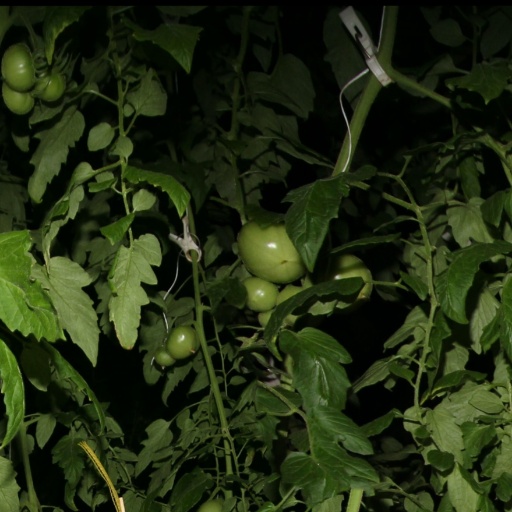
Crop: tomato